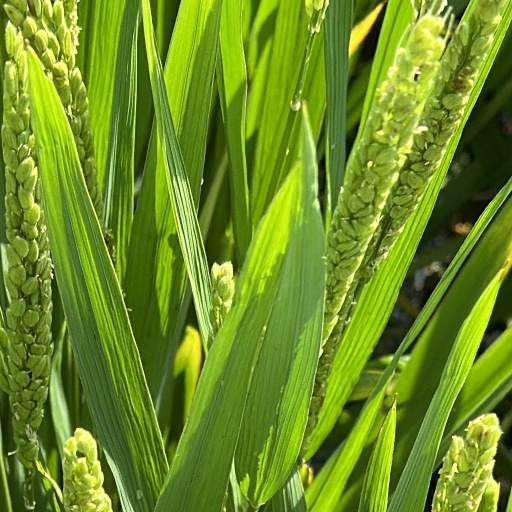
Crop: rice